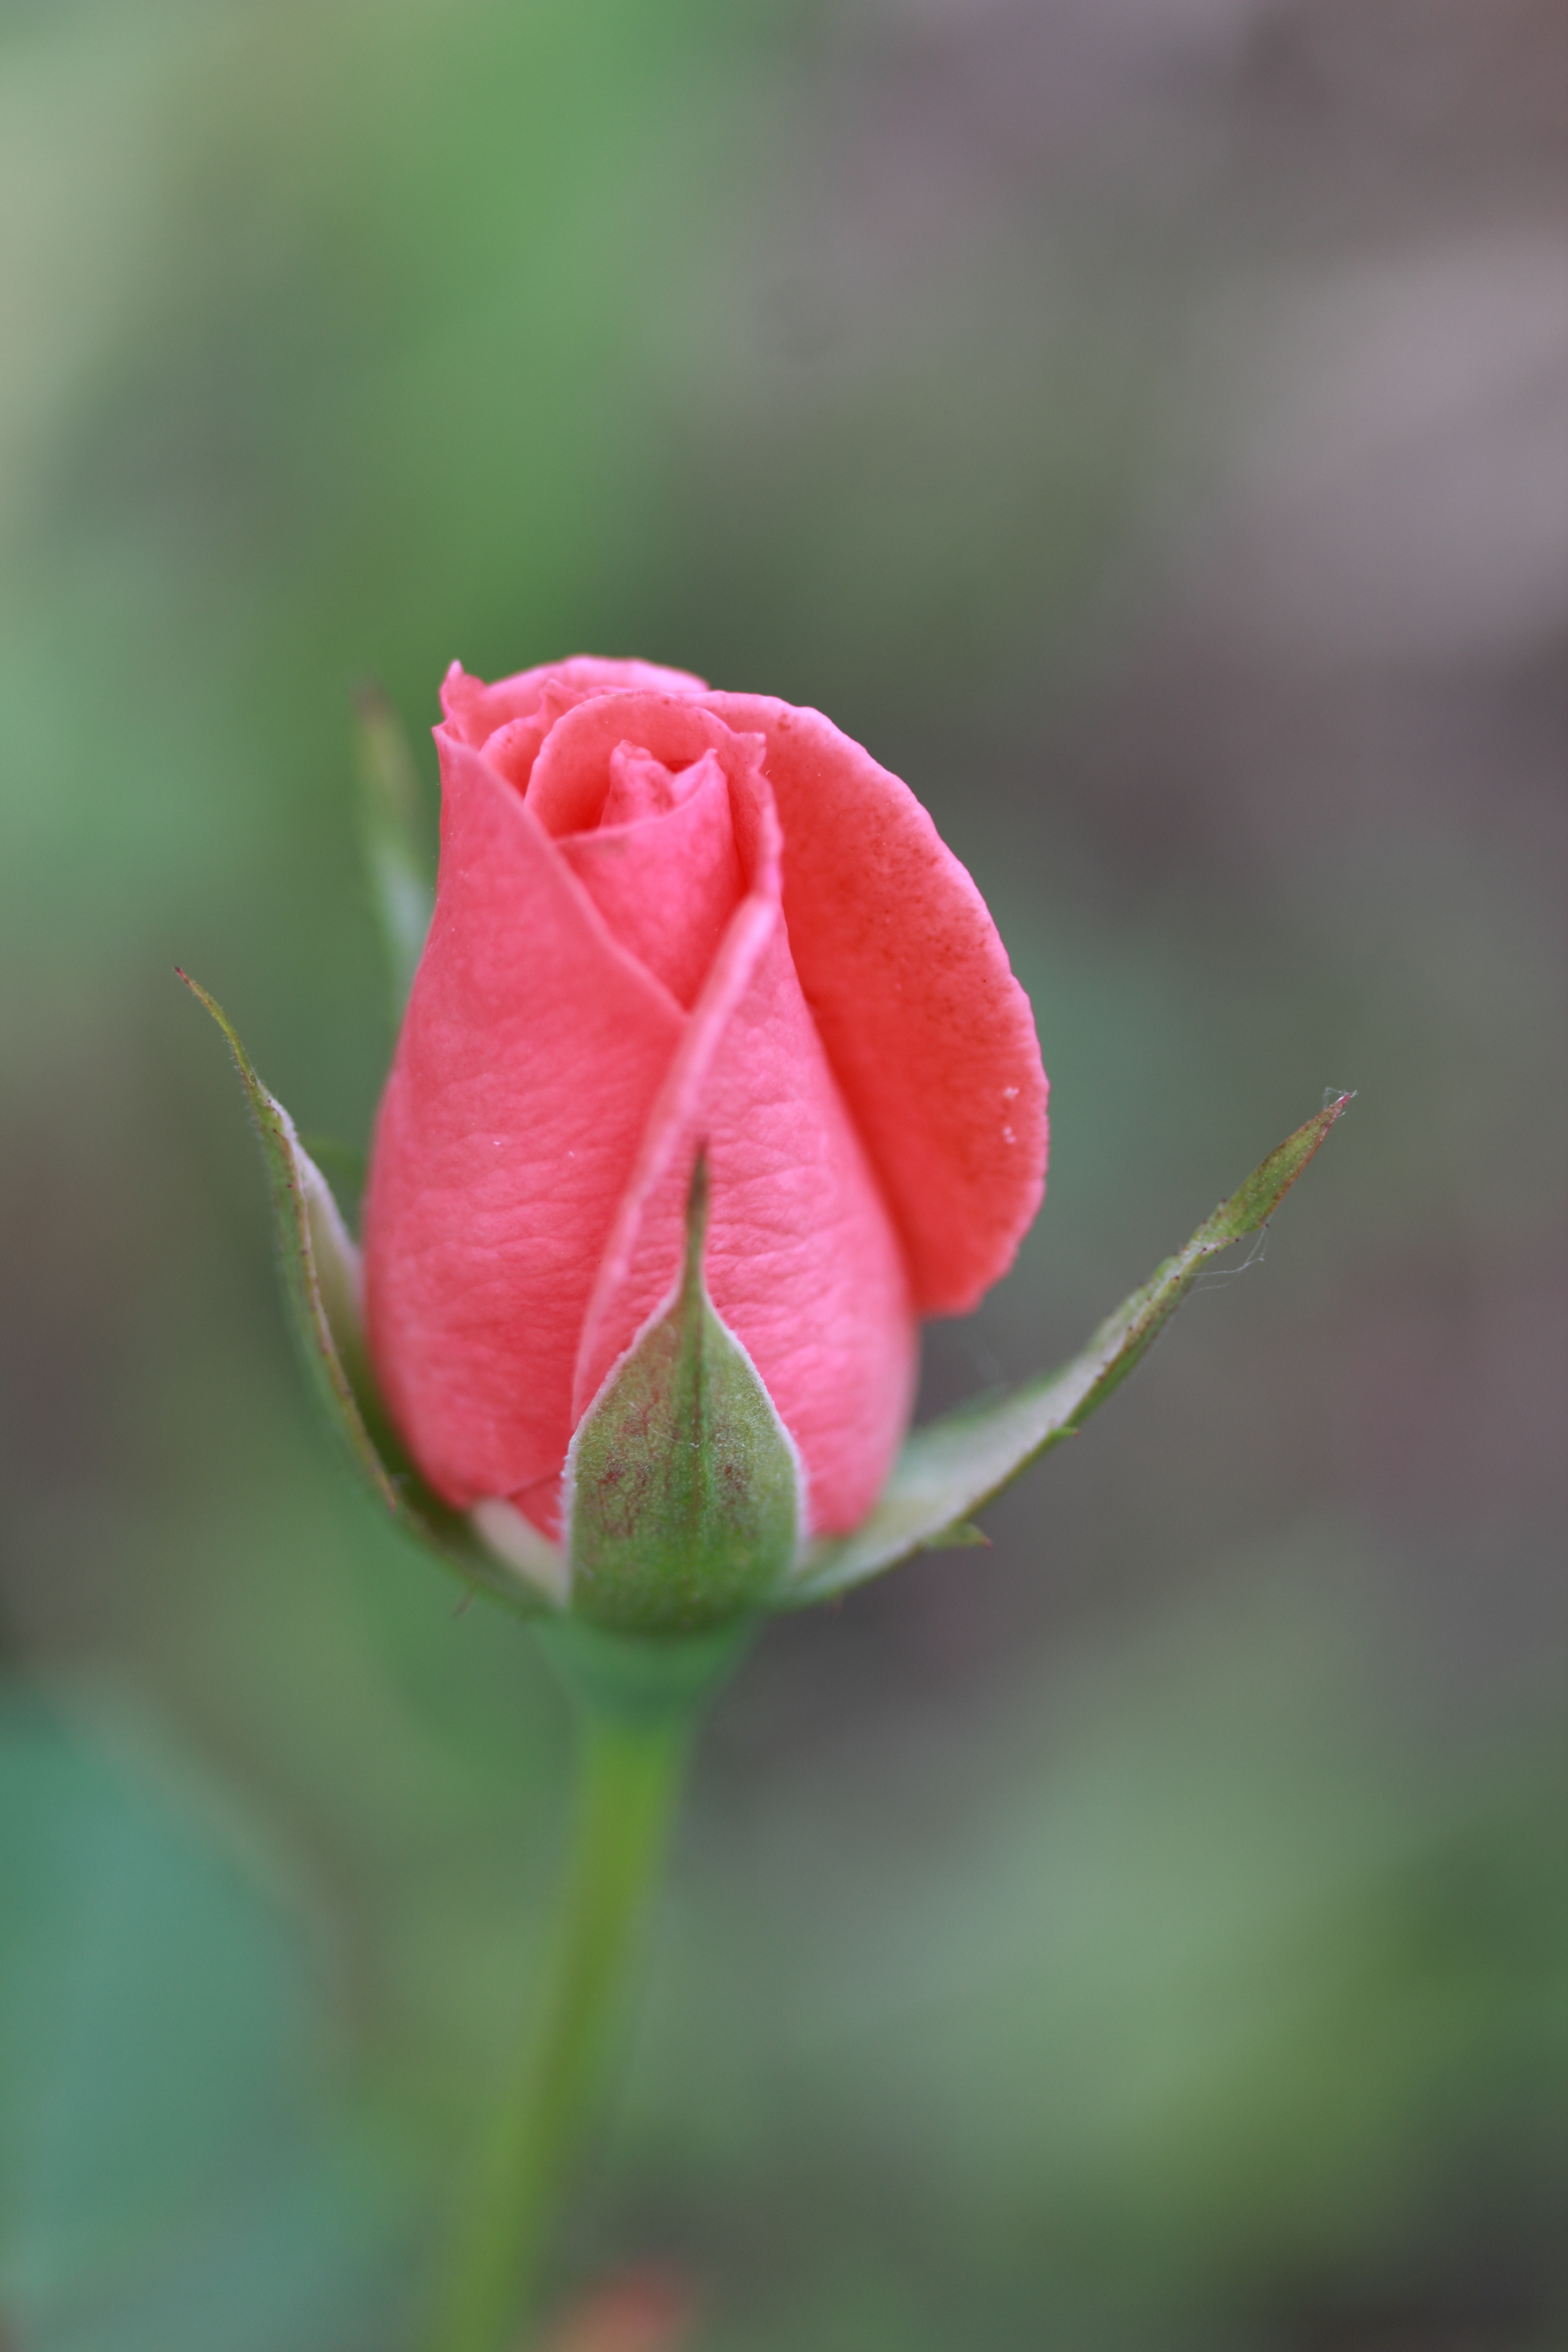
nature, plant, photography, leaf, flower, petal, rose, green, red, garden, flora, close up, pink rose, bud, macro photography, flowering plant, garden roses, rose family, plant stem, land plant